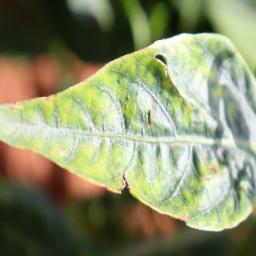
Label: nutritional